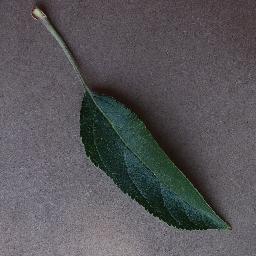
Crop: apple
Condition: healthy